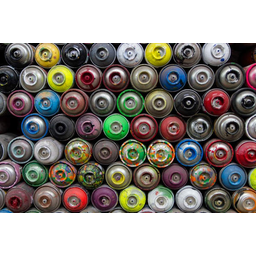
Label: metal